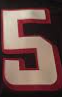
Number: 5